Describe the emotion expressed in this image:  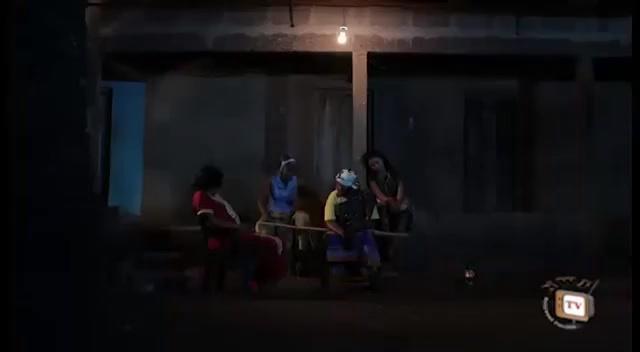
This person displays Fear, valence and arousal with high intensity.